Kelly VanderBeek

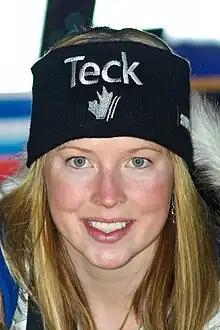

Kelly VanderBeek (born January 21, 1983, in Kapuskasing, Ontario) is a Canadian retired alpine skier originally from Kitchener, Ontario. She currently resides in Canmore, Alberta with husband (five-time Olympic kayaker) David Ford. Although she has trained at countless ski clubs over the years, she lists Chicopee Ski Club, Kitchener, Ontario as her home club.